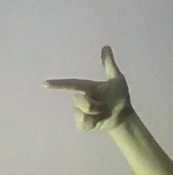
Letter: yaa